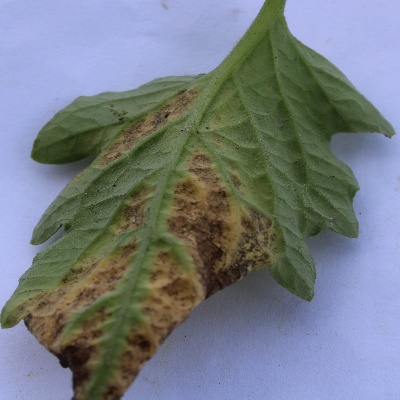
Crop: Tomato
Condition: verticulium wilt